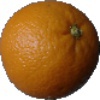
Label: orange